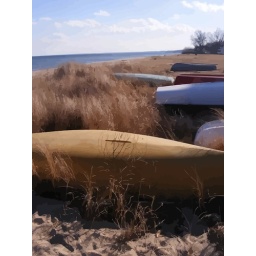
Vectorized version of one of my beach photos. I have it in a frame on the wall I liked it so much.